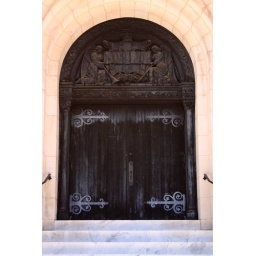
First Baptist Church again.  I'm guessing this is the original door from when the church was built in 1929.